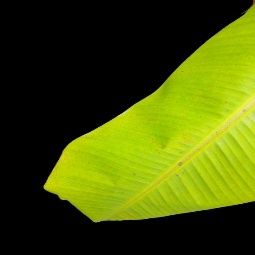
Label: Sulphur